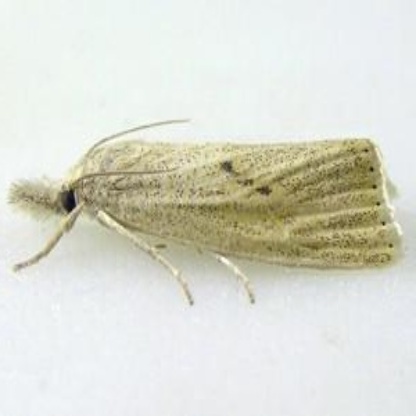
Nhãn: Sâu đục thân (Sọc nâu )( Chilo suppressalis )